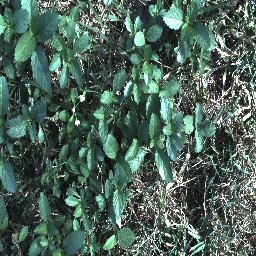
Label: snake_weed